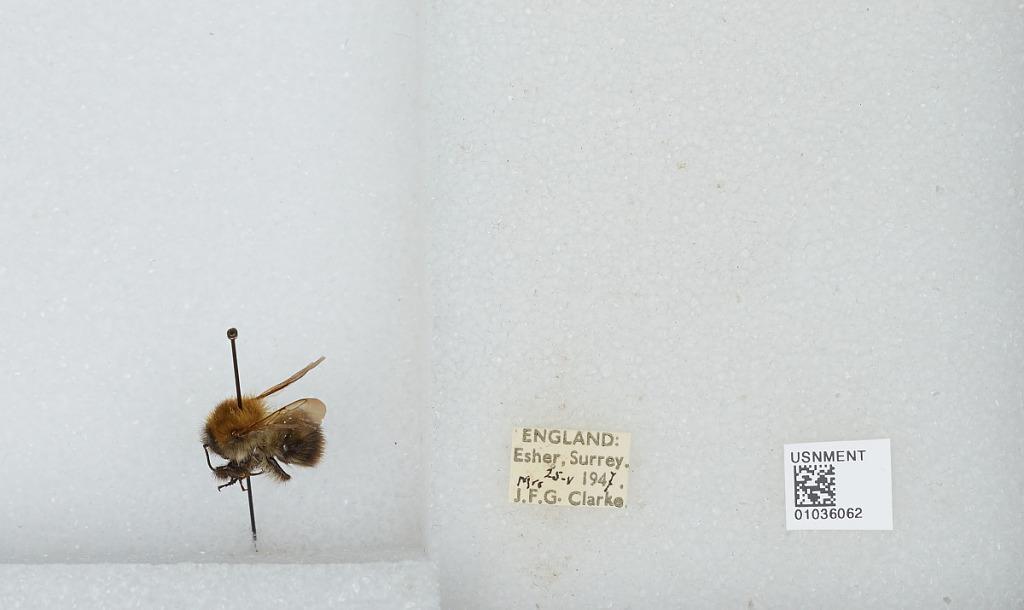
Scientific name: Bombus (Thoracobombus) pascuorum (Scopoli)
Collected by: J. Clarke
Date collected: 1947-5-25
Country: United Kingdom
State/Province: England
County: Surrey
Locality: Esher, Elmbridge
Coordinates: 51.3691, -0.365